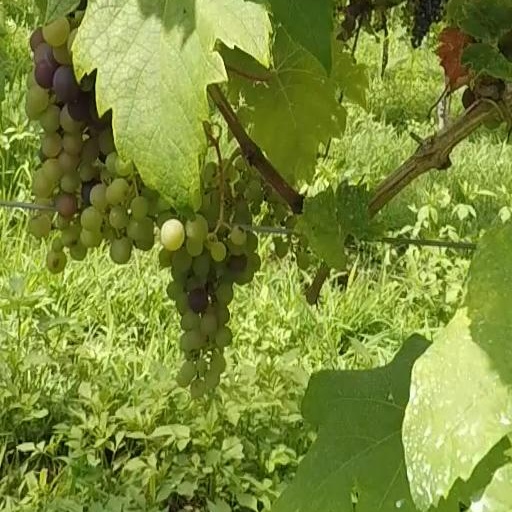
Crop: grape